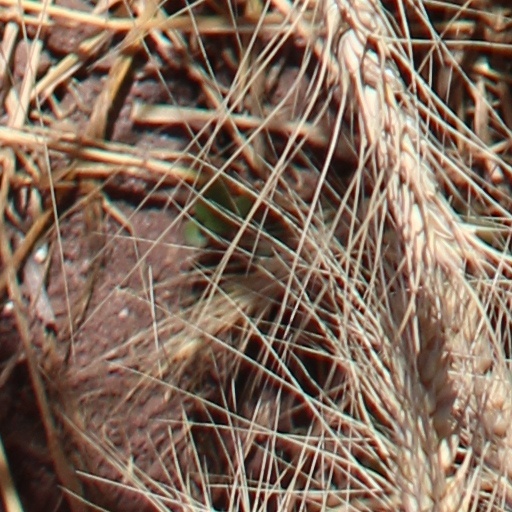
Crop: wheat